Murder of Shanda Sharer

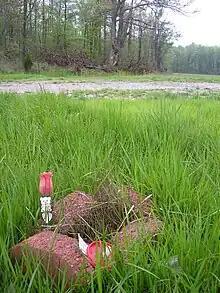
Memorial to Sharer at the location where she died

The girls drove to a gas station near Madison Consolidated High School, pumped some gasoline into the car, and bought a two-liter bottle of Pepsi. Tackett poured out the Pepsi and refilled the bottle with gasoline. They drove north of Madison, past Jefferson Proving Ground to Lemon Road off U.S. Route 421, a place known to Rippey. Lawrence remained in the car while Tackett and Rippey wrapped Sharer, who was still alive, in a blanket, and carried her to a field by the gravel country road. Rippey poured the gasoline on Sharer, and then they set her on fire. Loveless was not convinced Sharer was dead, so they returned a few minutes later to pour the rest of the gasoline on her.